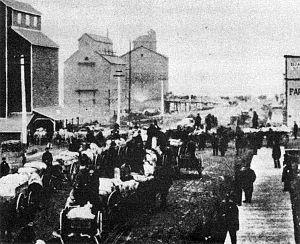
La Loi sur les grains du Manitoba est une loi votée par le gouvernement fédéral du Canada en 1900 pour protéger les intérêts des producteurs de céréales contre les violations commises par les entrepreneurs du stockage des céréales, les sociétés de négoce et les chemins de fer.